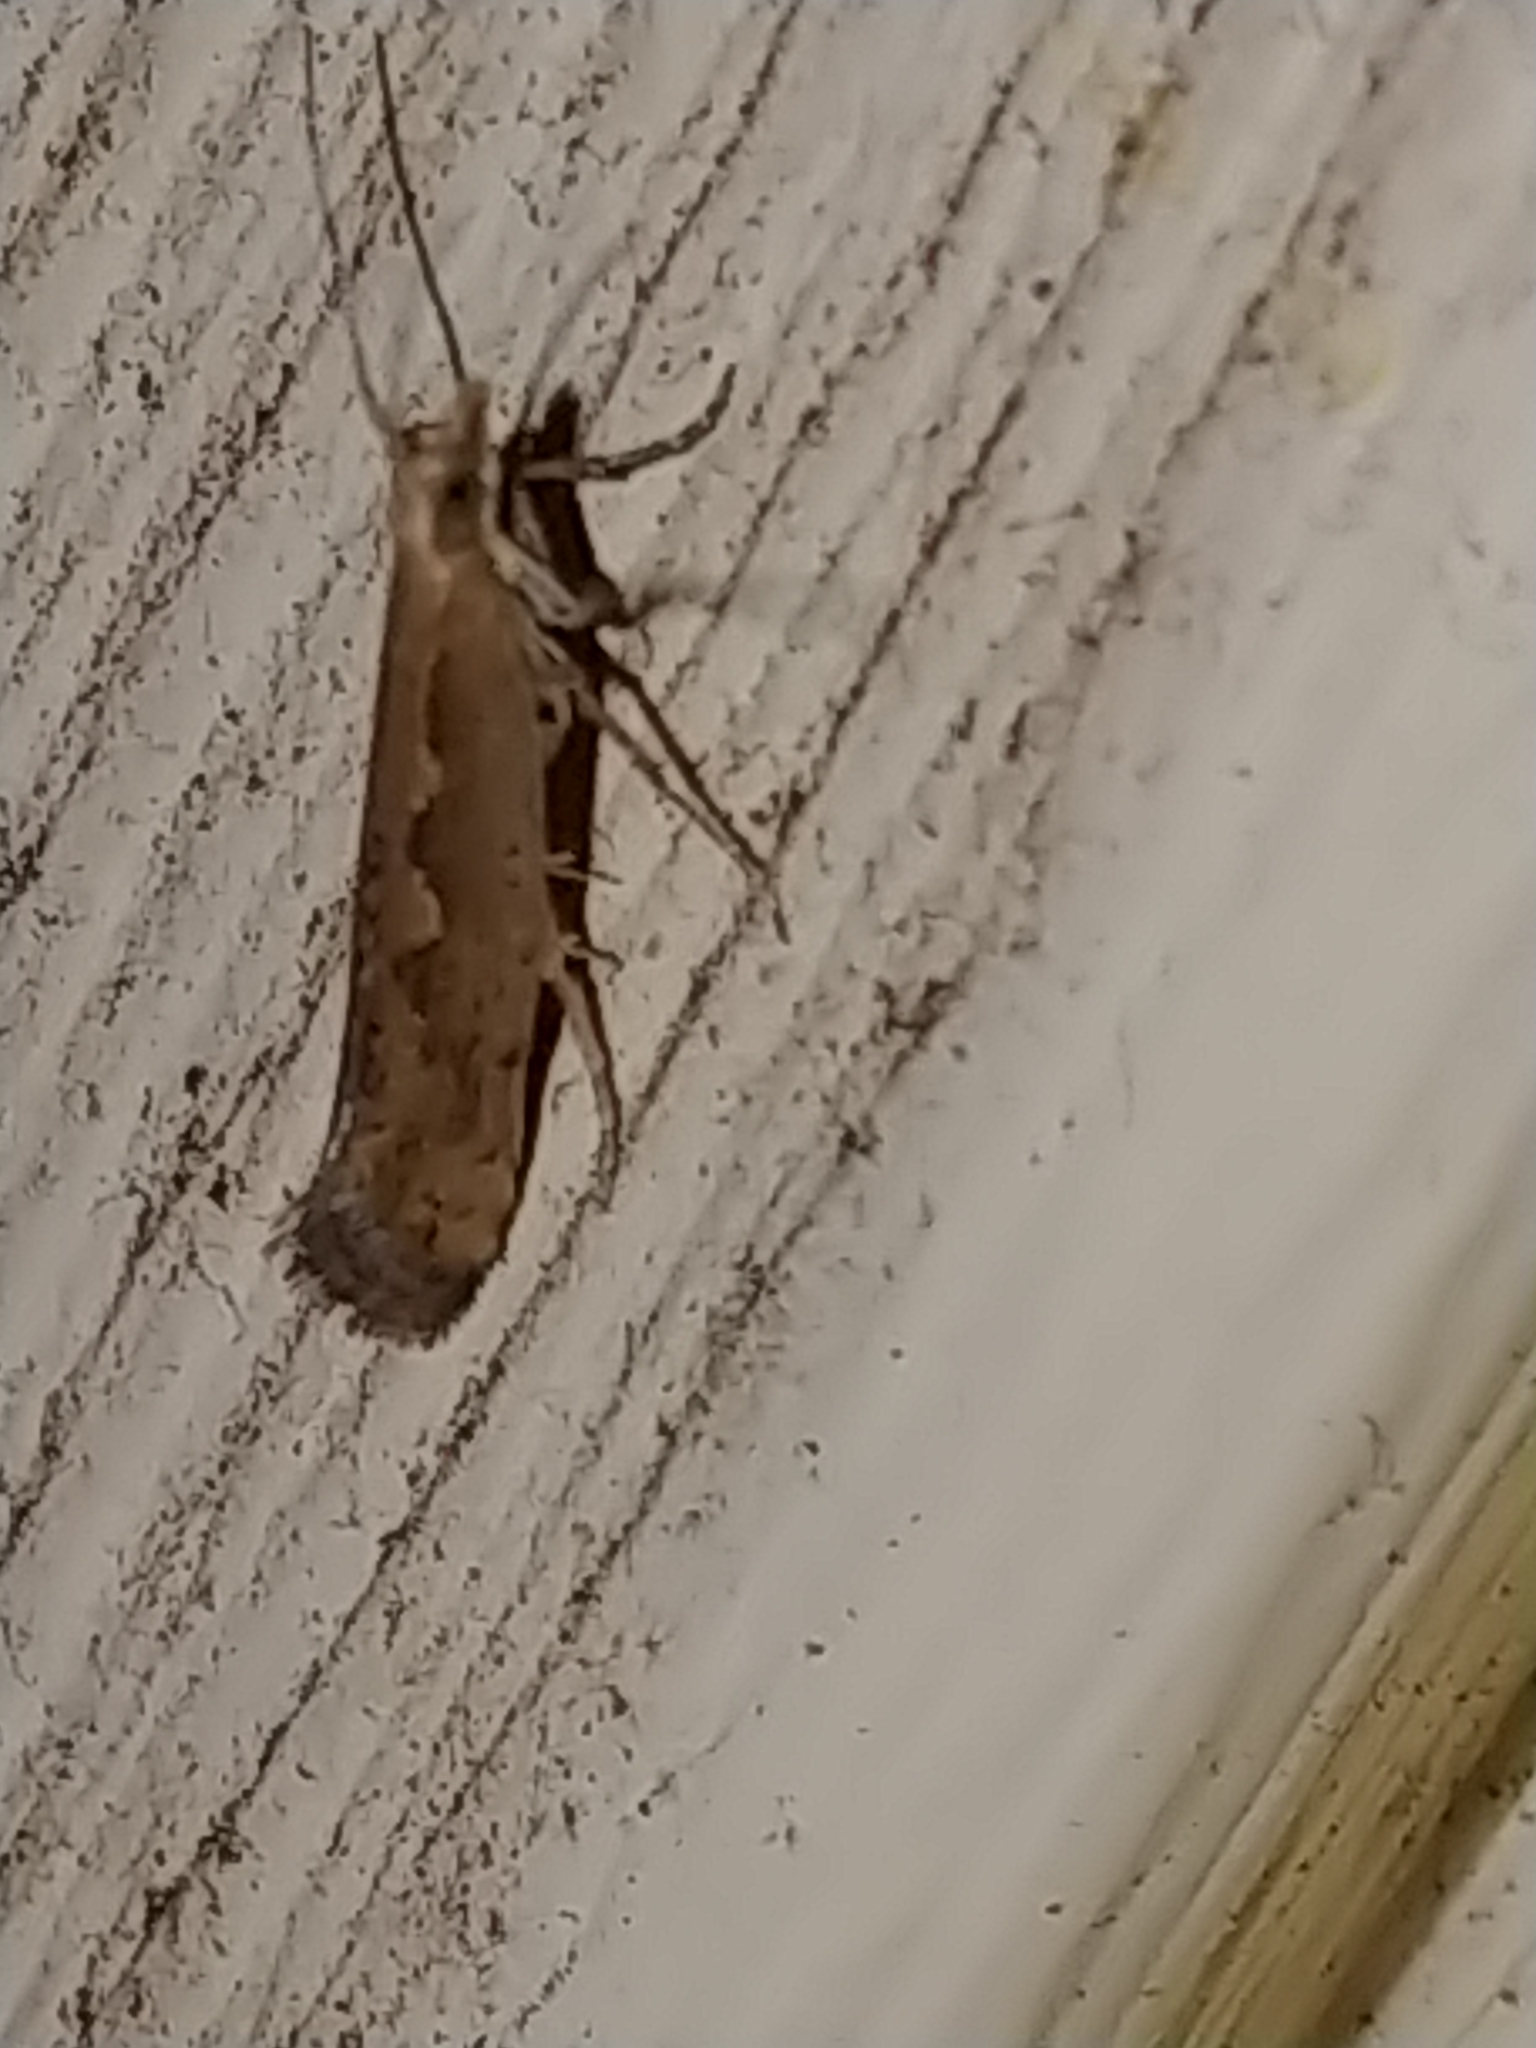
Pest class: diamondback_moth